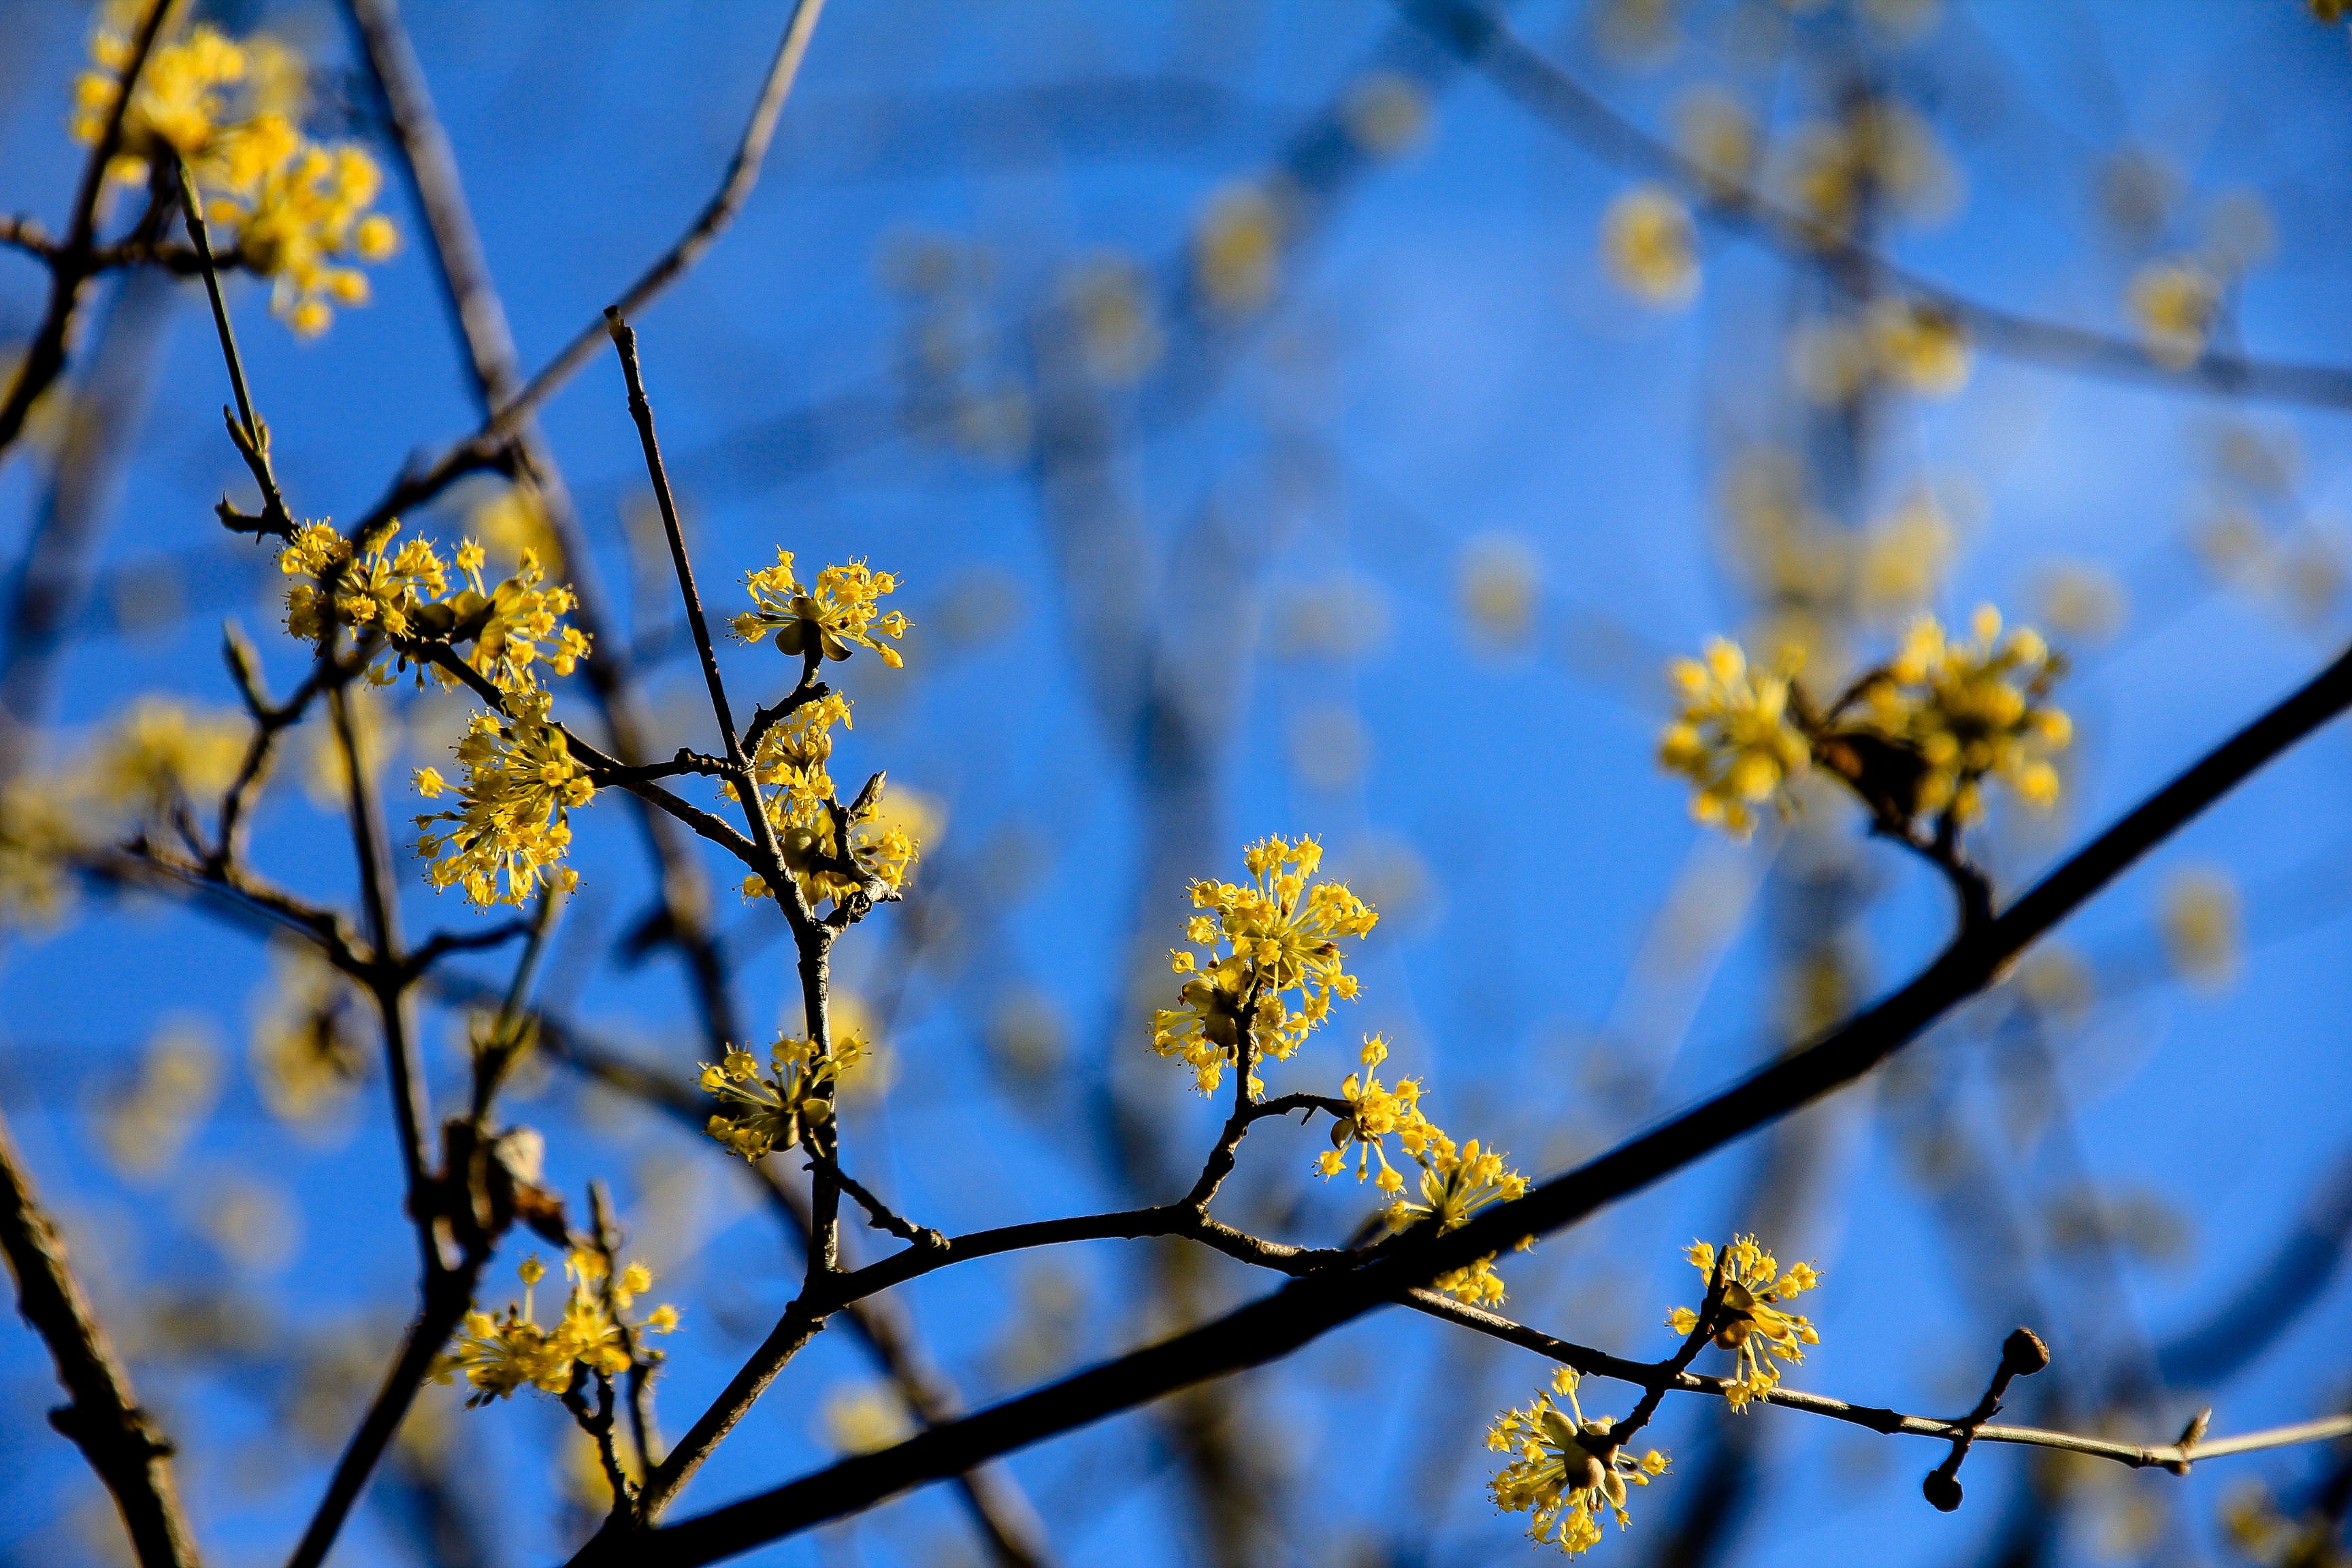
tree, nature, branch, blossom, plant, sky, sunlight, leaf, flower, summer, floral, spring, produce, natural, autumn, park, botany, blooming, yellow, garden, flora, season, wildflower, flowers, shrub, yellow flowers, spring flower, macro photography, tree branches, flower tree, flowering plant, plant stem, woody plant